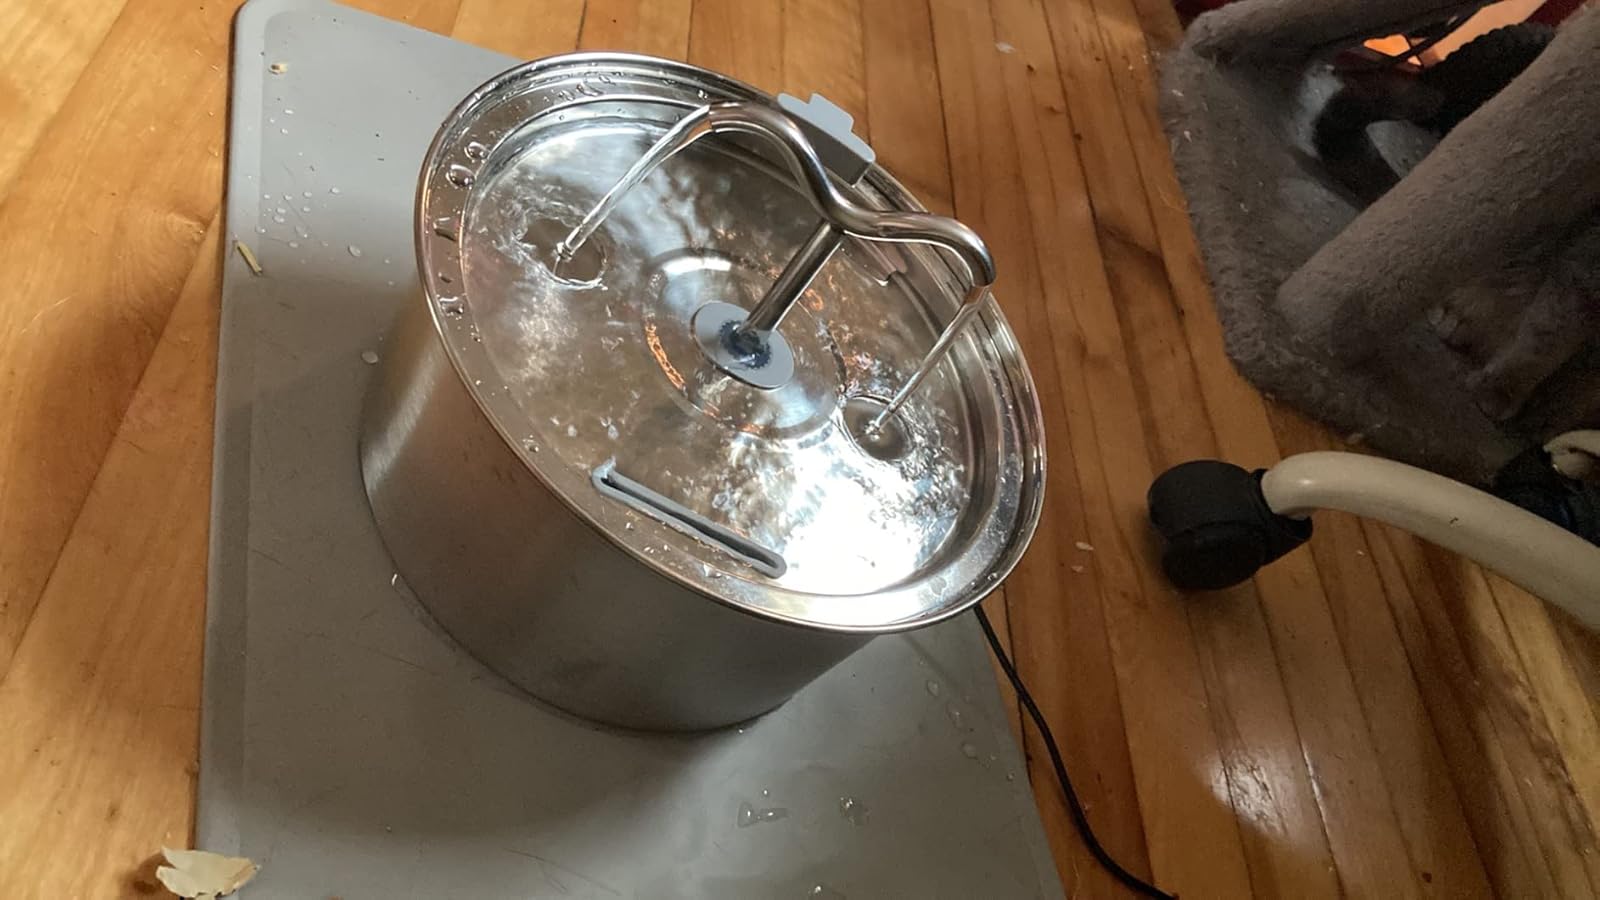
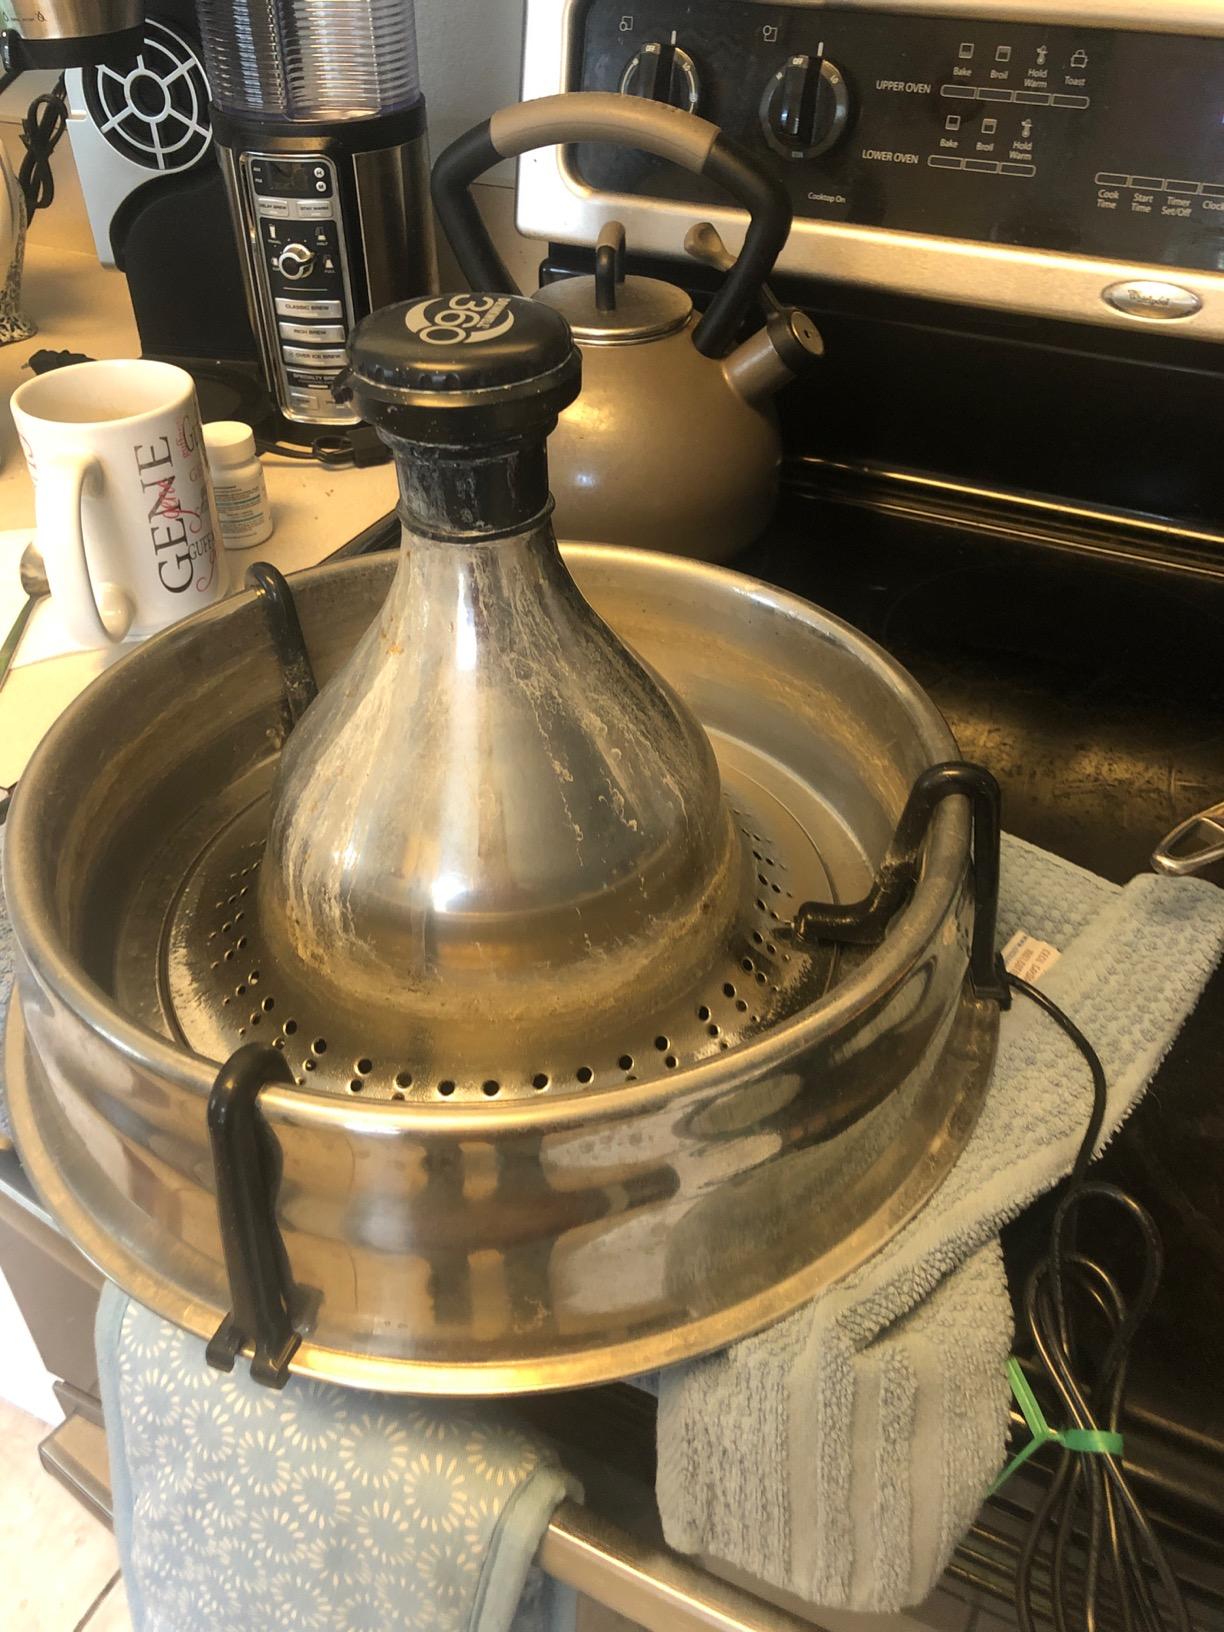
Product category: items_bowl
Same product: no